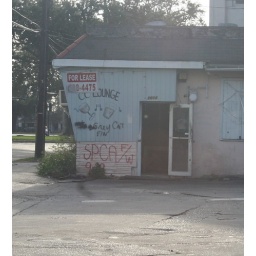
Abandoned bar marked by SPCA. Gray cat found here